Small nucleolar RNA SNORD52

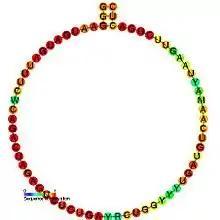
Predicted secondary structure and sequence conservation of SNORD52

In molecular biology, snoRNA U52 (also known as SNORD52) is a non-coding RNA (ncRNA) molecule which functions in the modification of other small nuclear RNAs (snRNAs). This type of modifying RNA is usually located in the nucleolus of the eukaryotic cell which is a major site of snRNA biogenesis. It is known as a small nucleolar RNA (snoRNA) and also often referred to as a guide RNA.